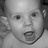
Emotion: happy